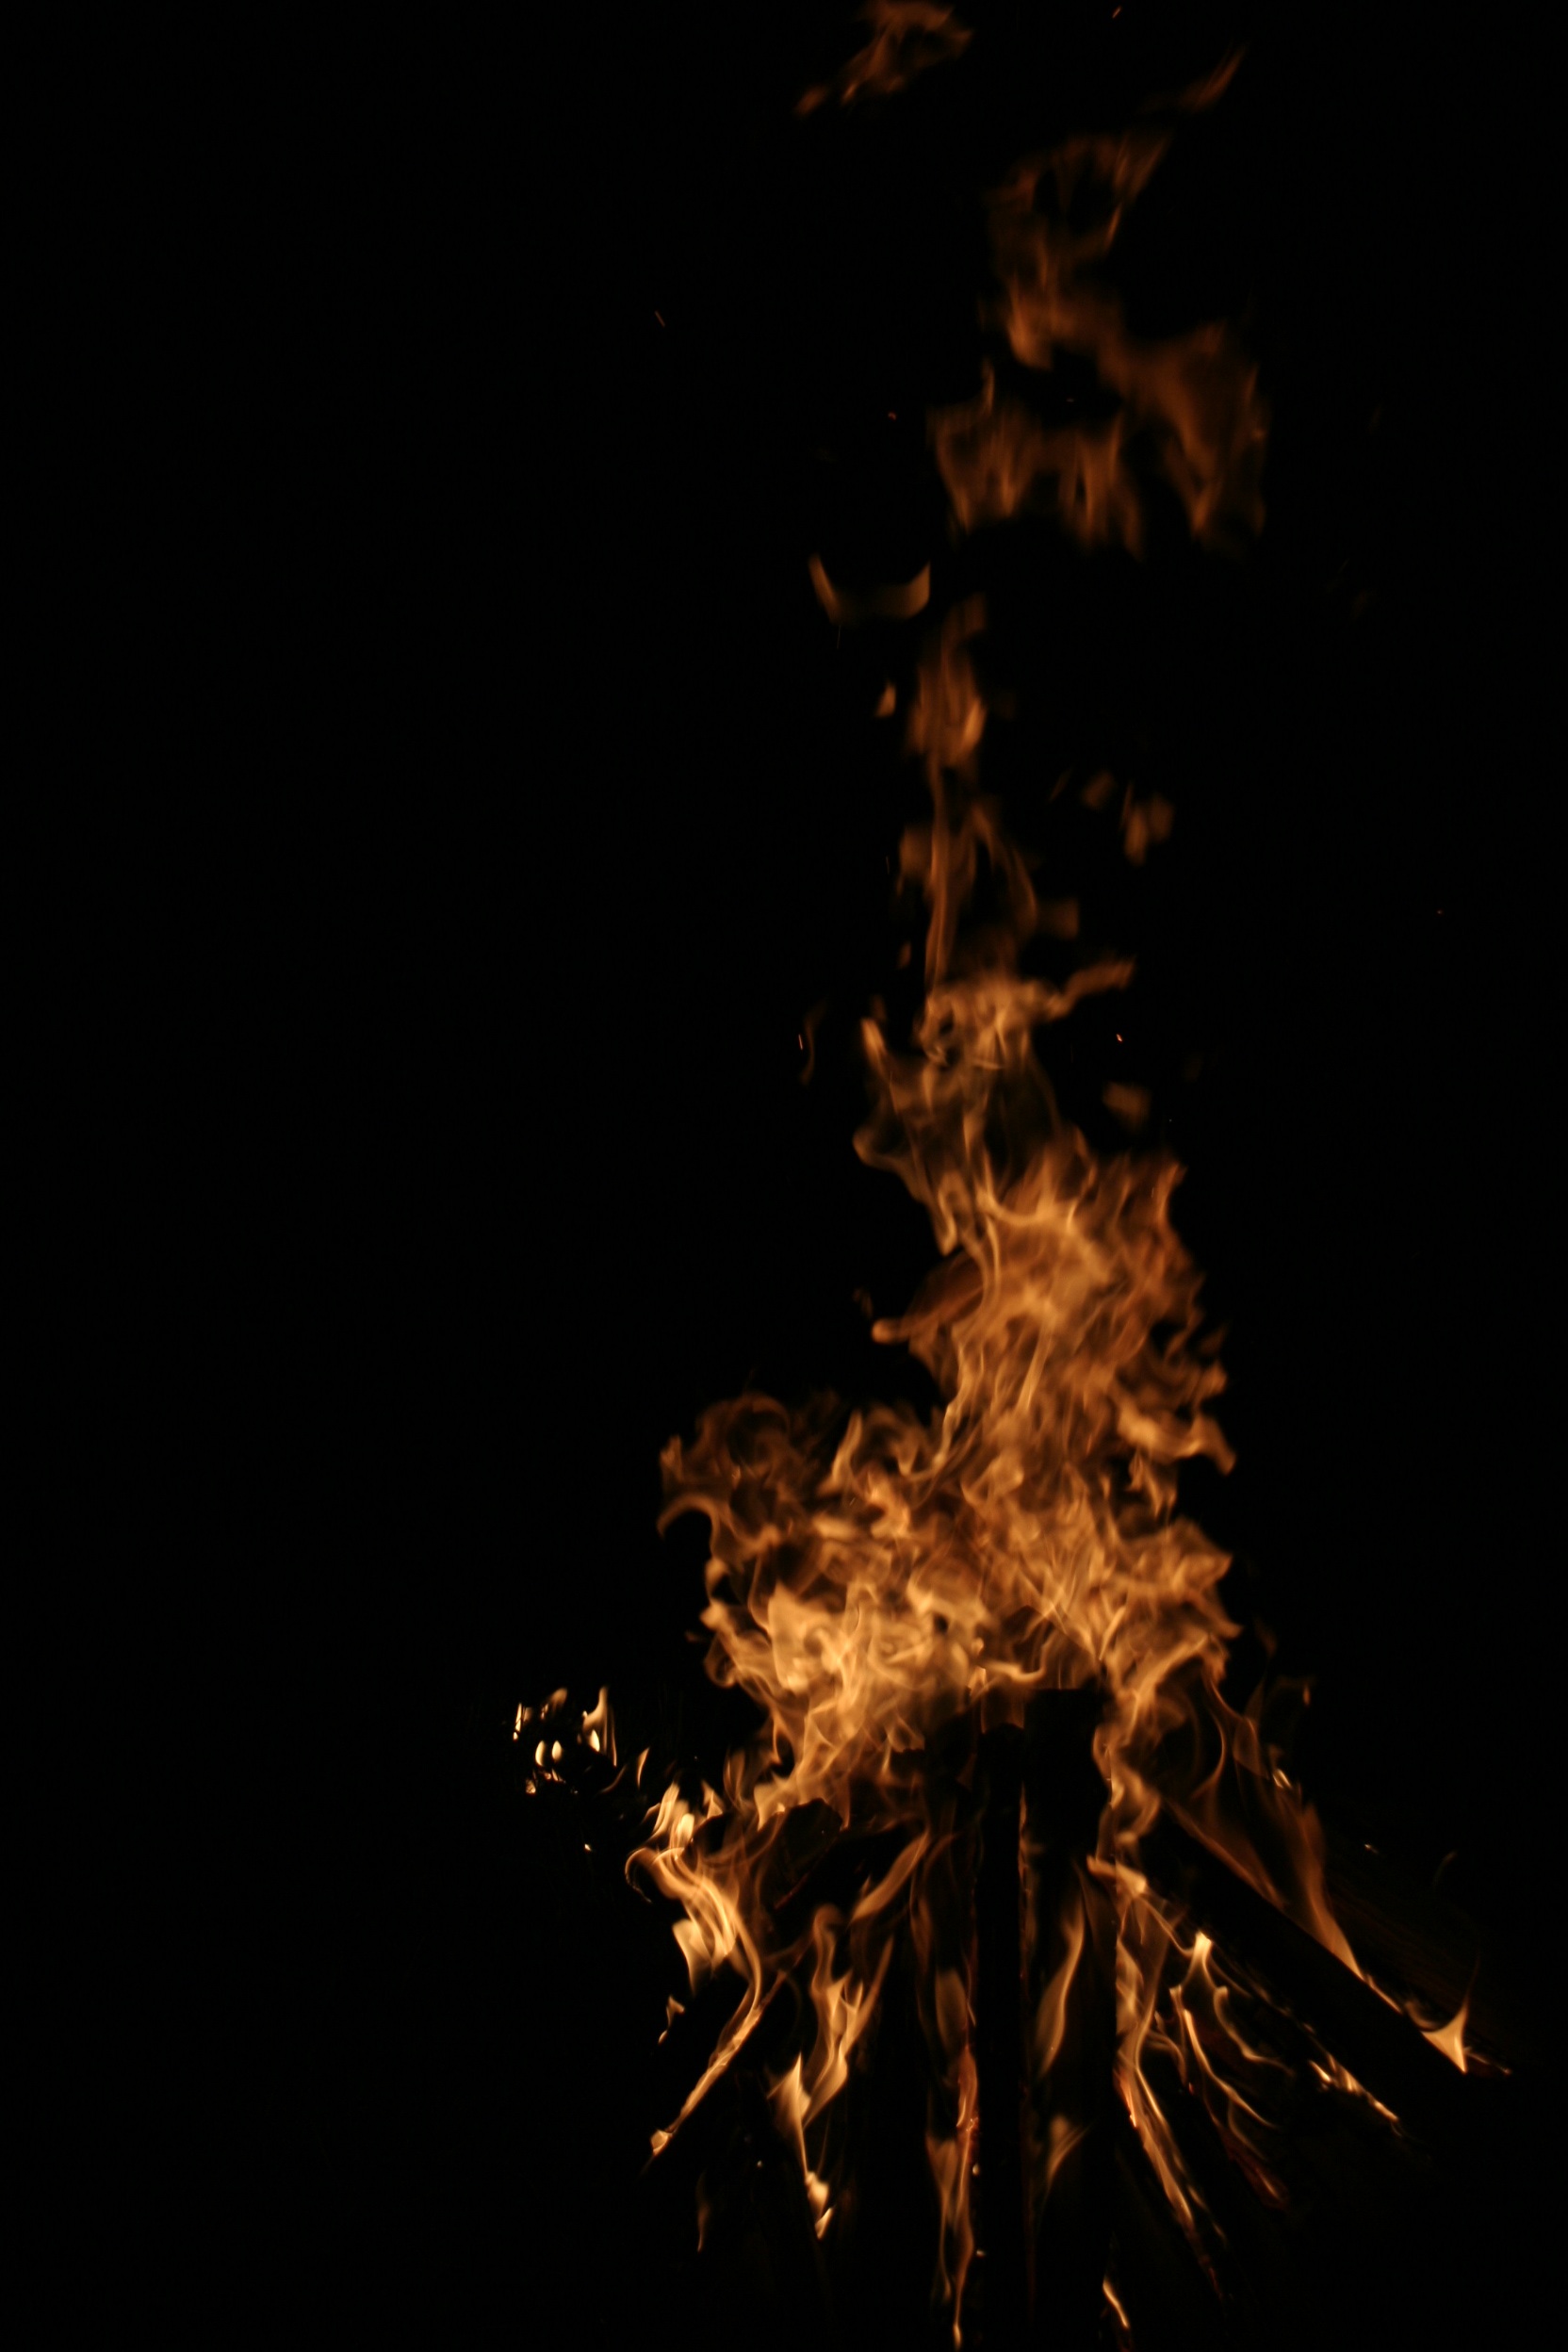
sky, night, sparkler, flame, fire, darkness, campfire, bonfire, in the evening, burning, flames, fiery, wood fire